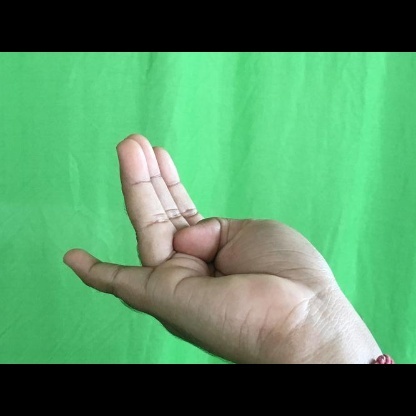
Mudra: Chaturam